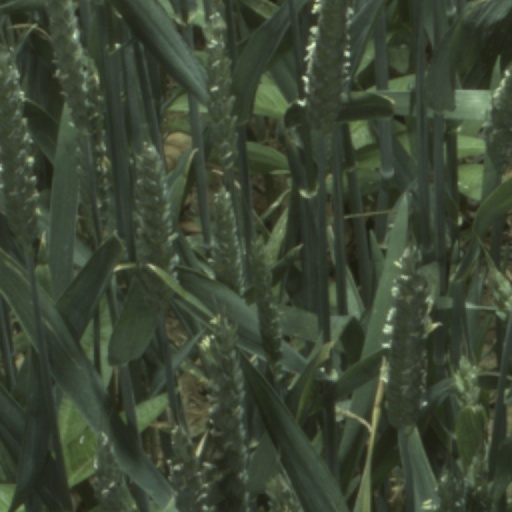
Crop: wheat